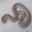
Label: snake